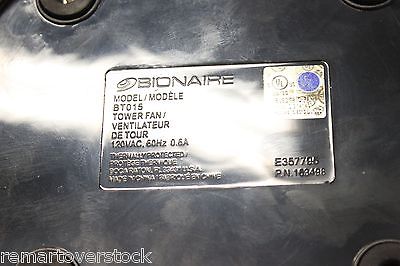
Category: fan